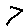
Label: 7